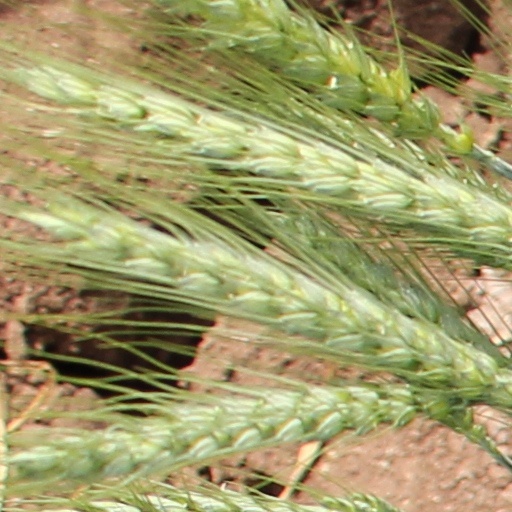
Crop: wheat